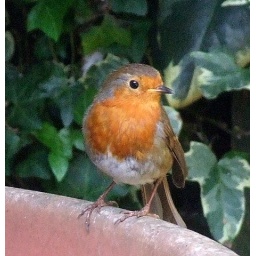
this little bird is busy all day building a nest in the ivy on our fence next to the patio